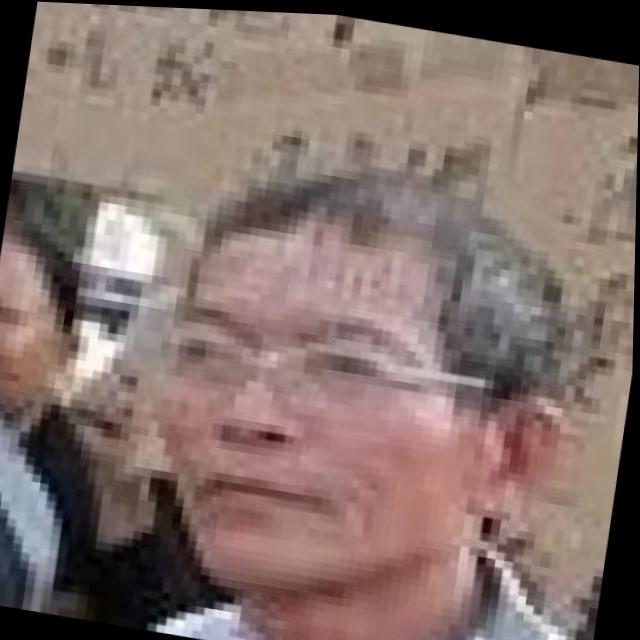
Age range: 65+